Henry E. Erwin

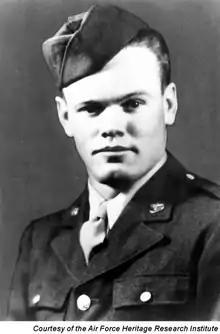

Henry Eugene Erwin Sr. (May 8, 1921 – January 16, 2002) was a United States Army Air Forces airman and a recipient of the U.S. military's highest decoration—the Medal of Honor—for his actions in World War II. He earned the award as a staff sergeant and radio operator aboard a B-29 Superfortress in the Asia-Pacific theater. During a 1945 bombing mission over Koriyama, Japan, a white phosphorus bomb prematurely ignited in his aircraft and seriously wounded him. As smoke filled the plane, he picked up the burning device and carried it through the aircraft to the cockpit where he tossed it out a window. Although he suffered severe burns, he successfully saved his plane and all crew members aboard by disposing of the incendiary/smoke-generating bomb.